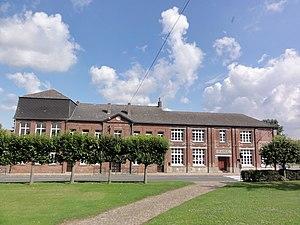
Forest-en-Cambrésis (Nord, Fr) mairie-école
Forest-en-Cambrésis est une commune française située dans le département du Nord, en région Hauts-de-France.